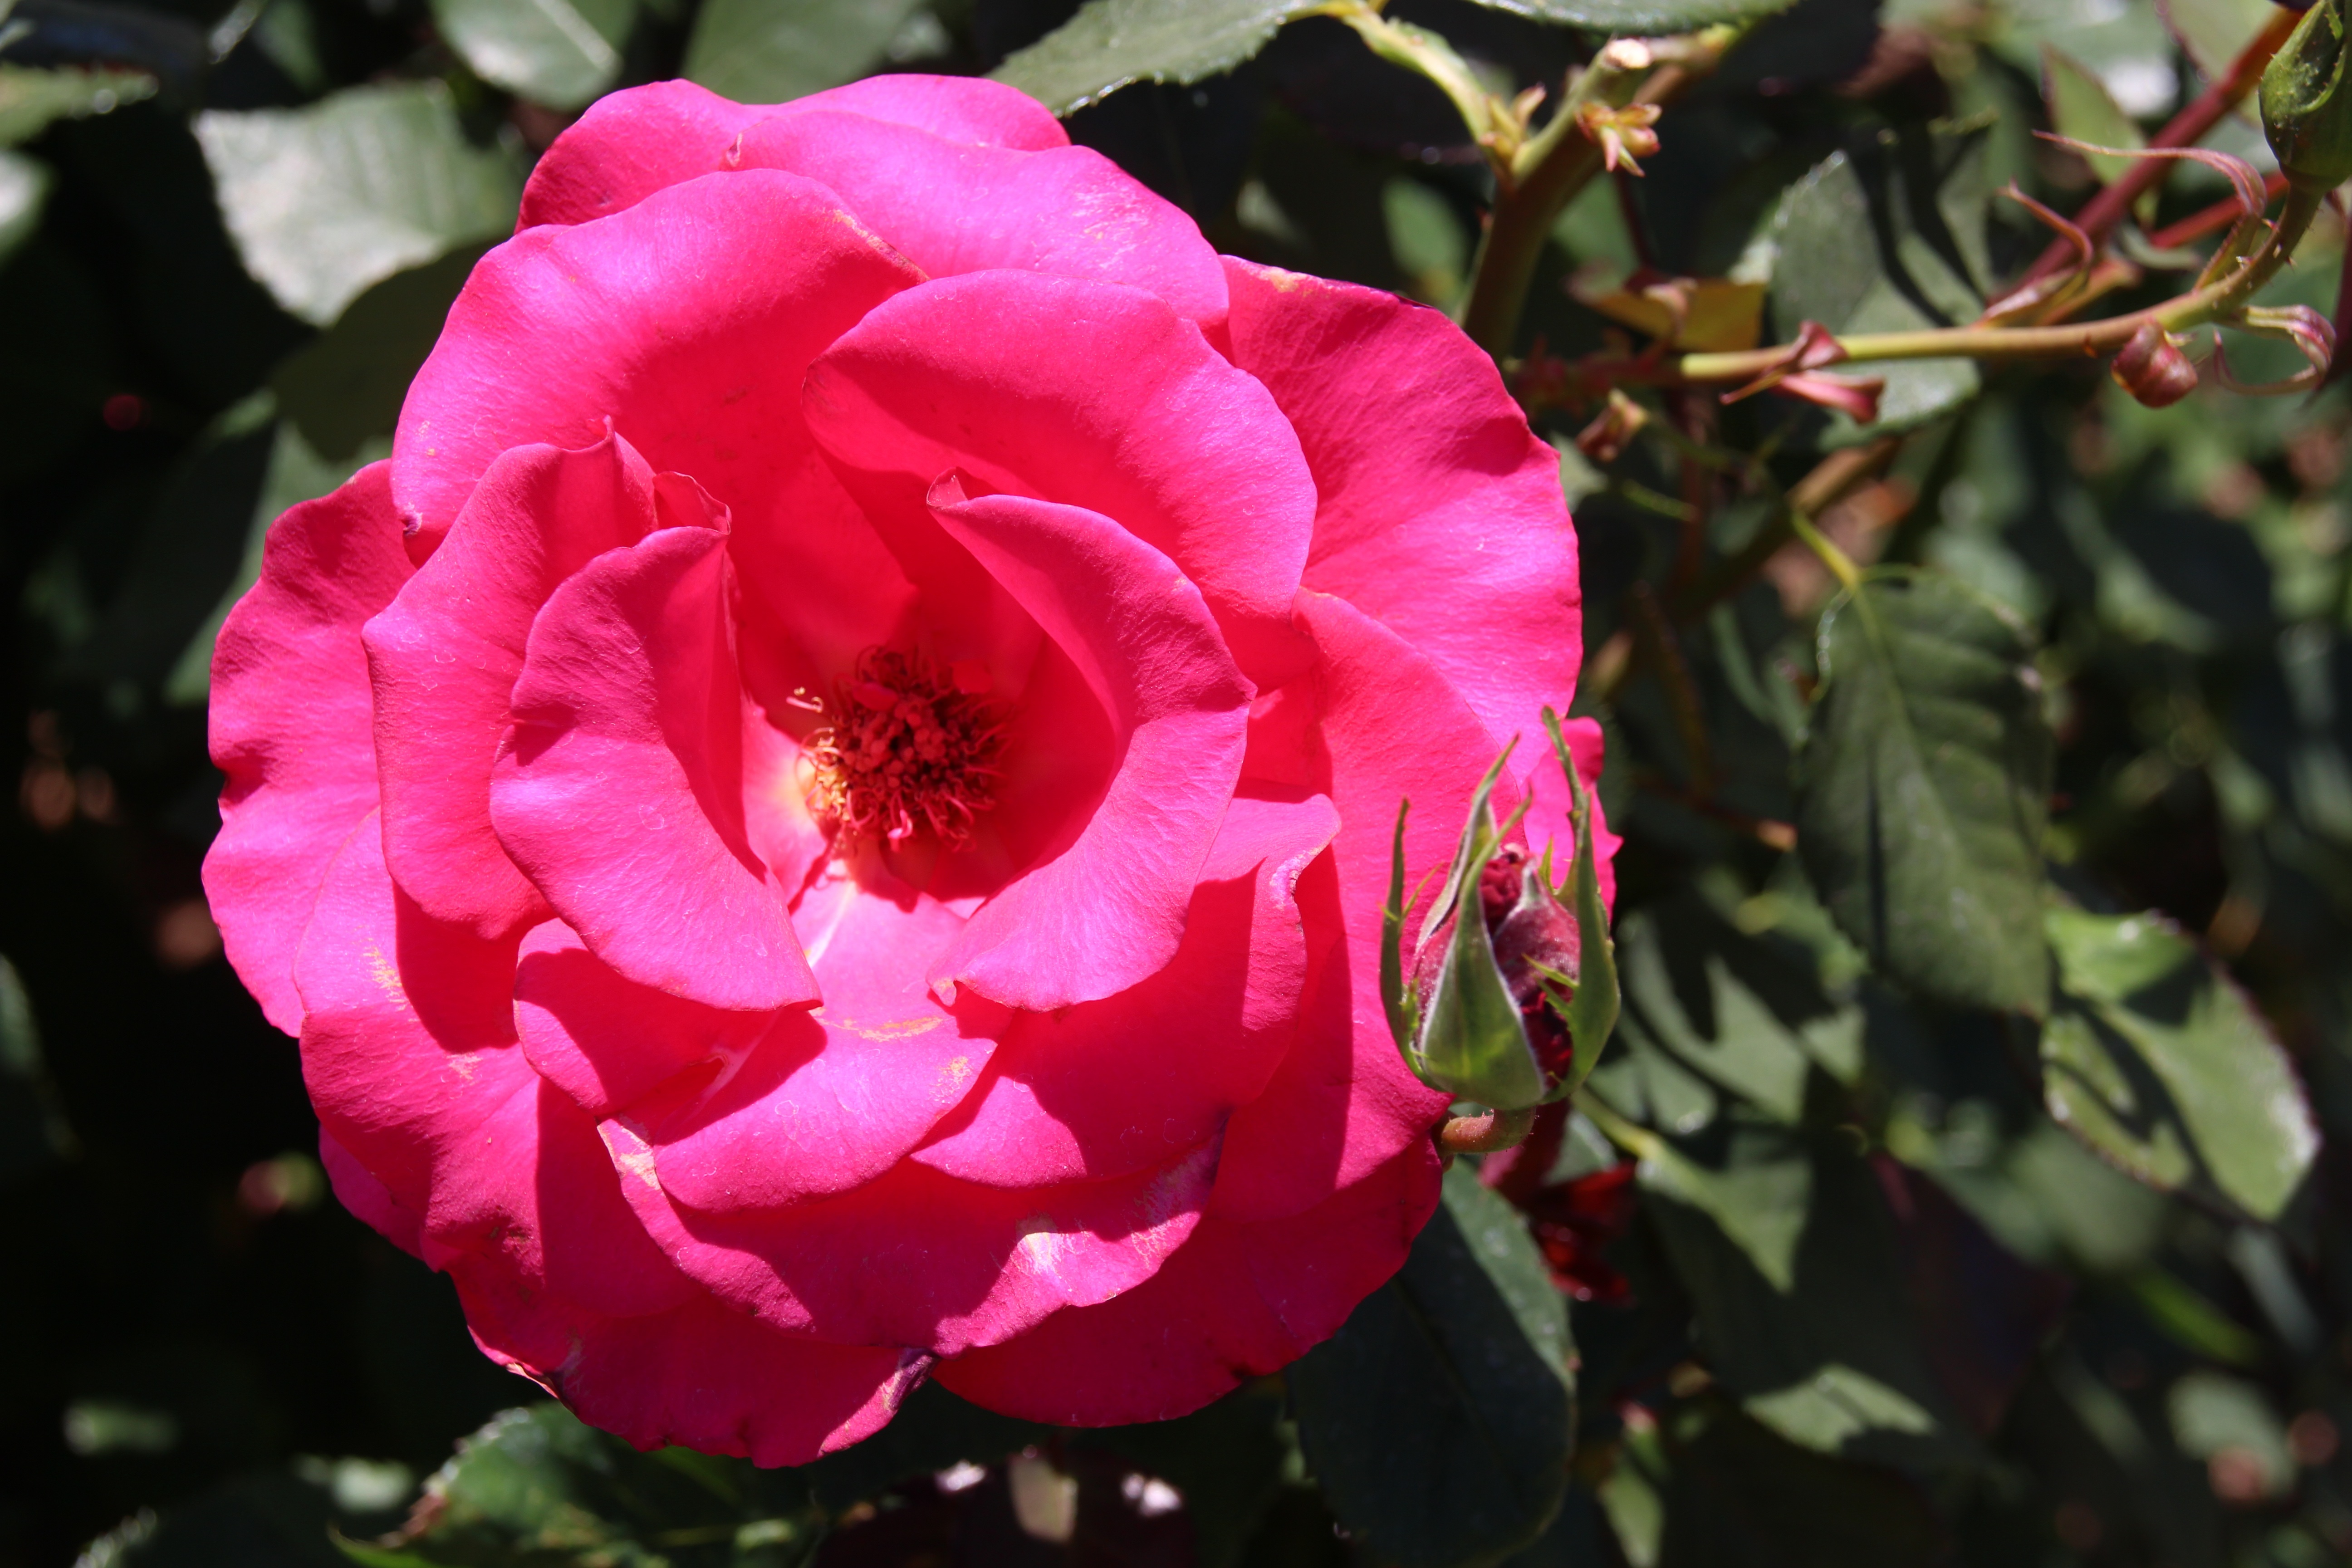
nature, blossom, plant, flower, petal, floral, rose, garden, closeup, pink, flora, shrub, floribunda, flowering plant, garden roses, rose family, land plant, rosa centifolia, rose order, camellia sasanqua, japanese camellia